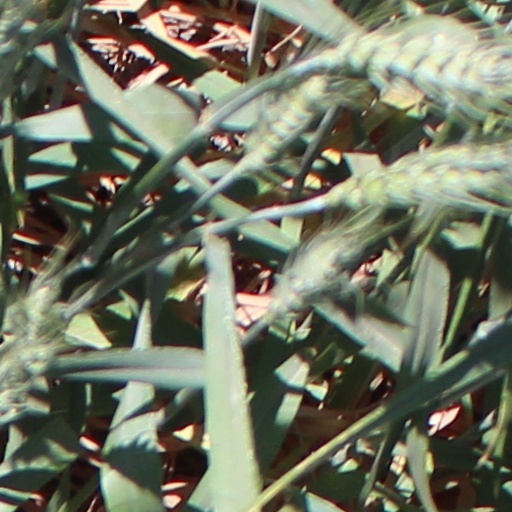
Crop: wheat